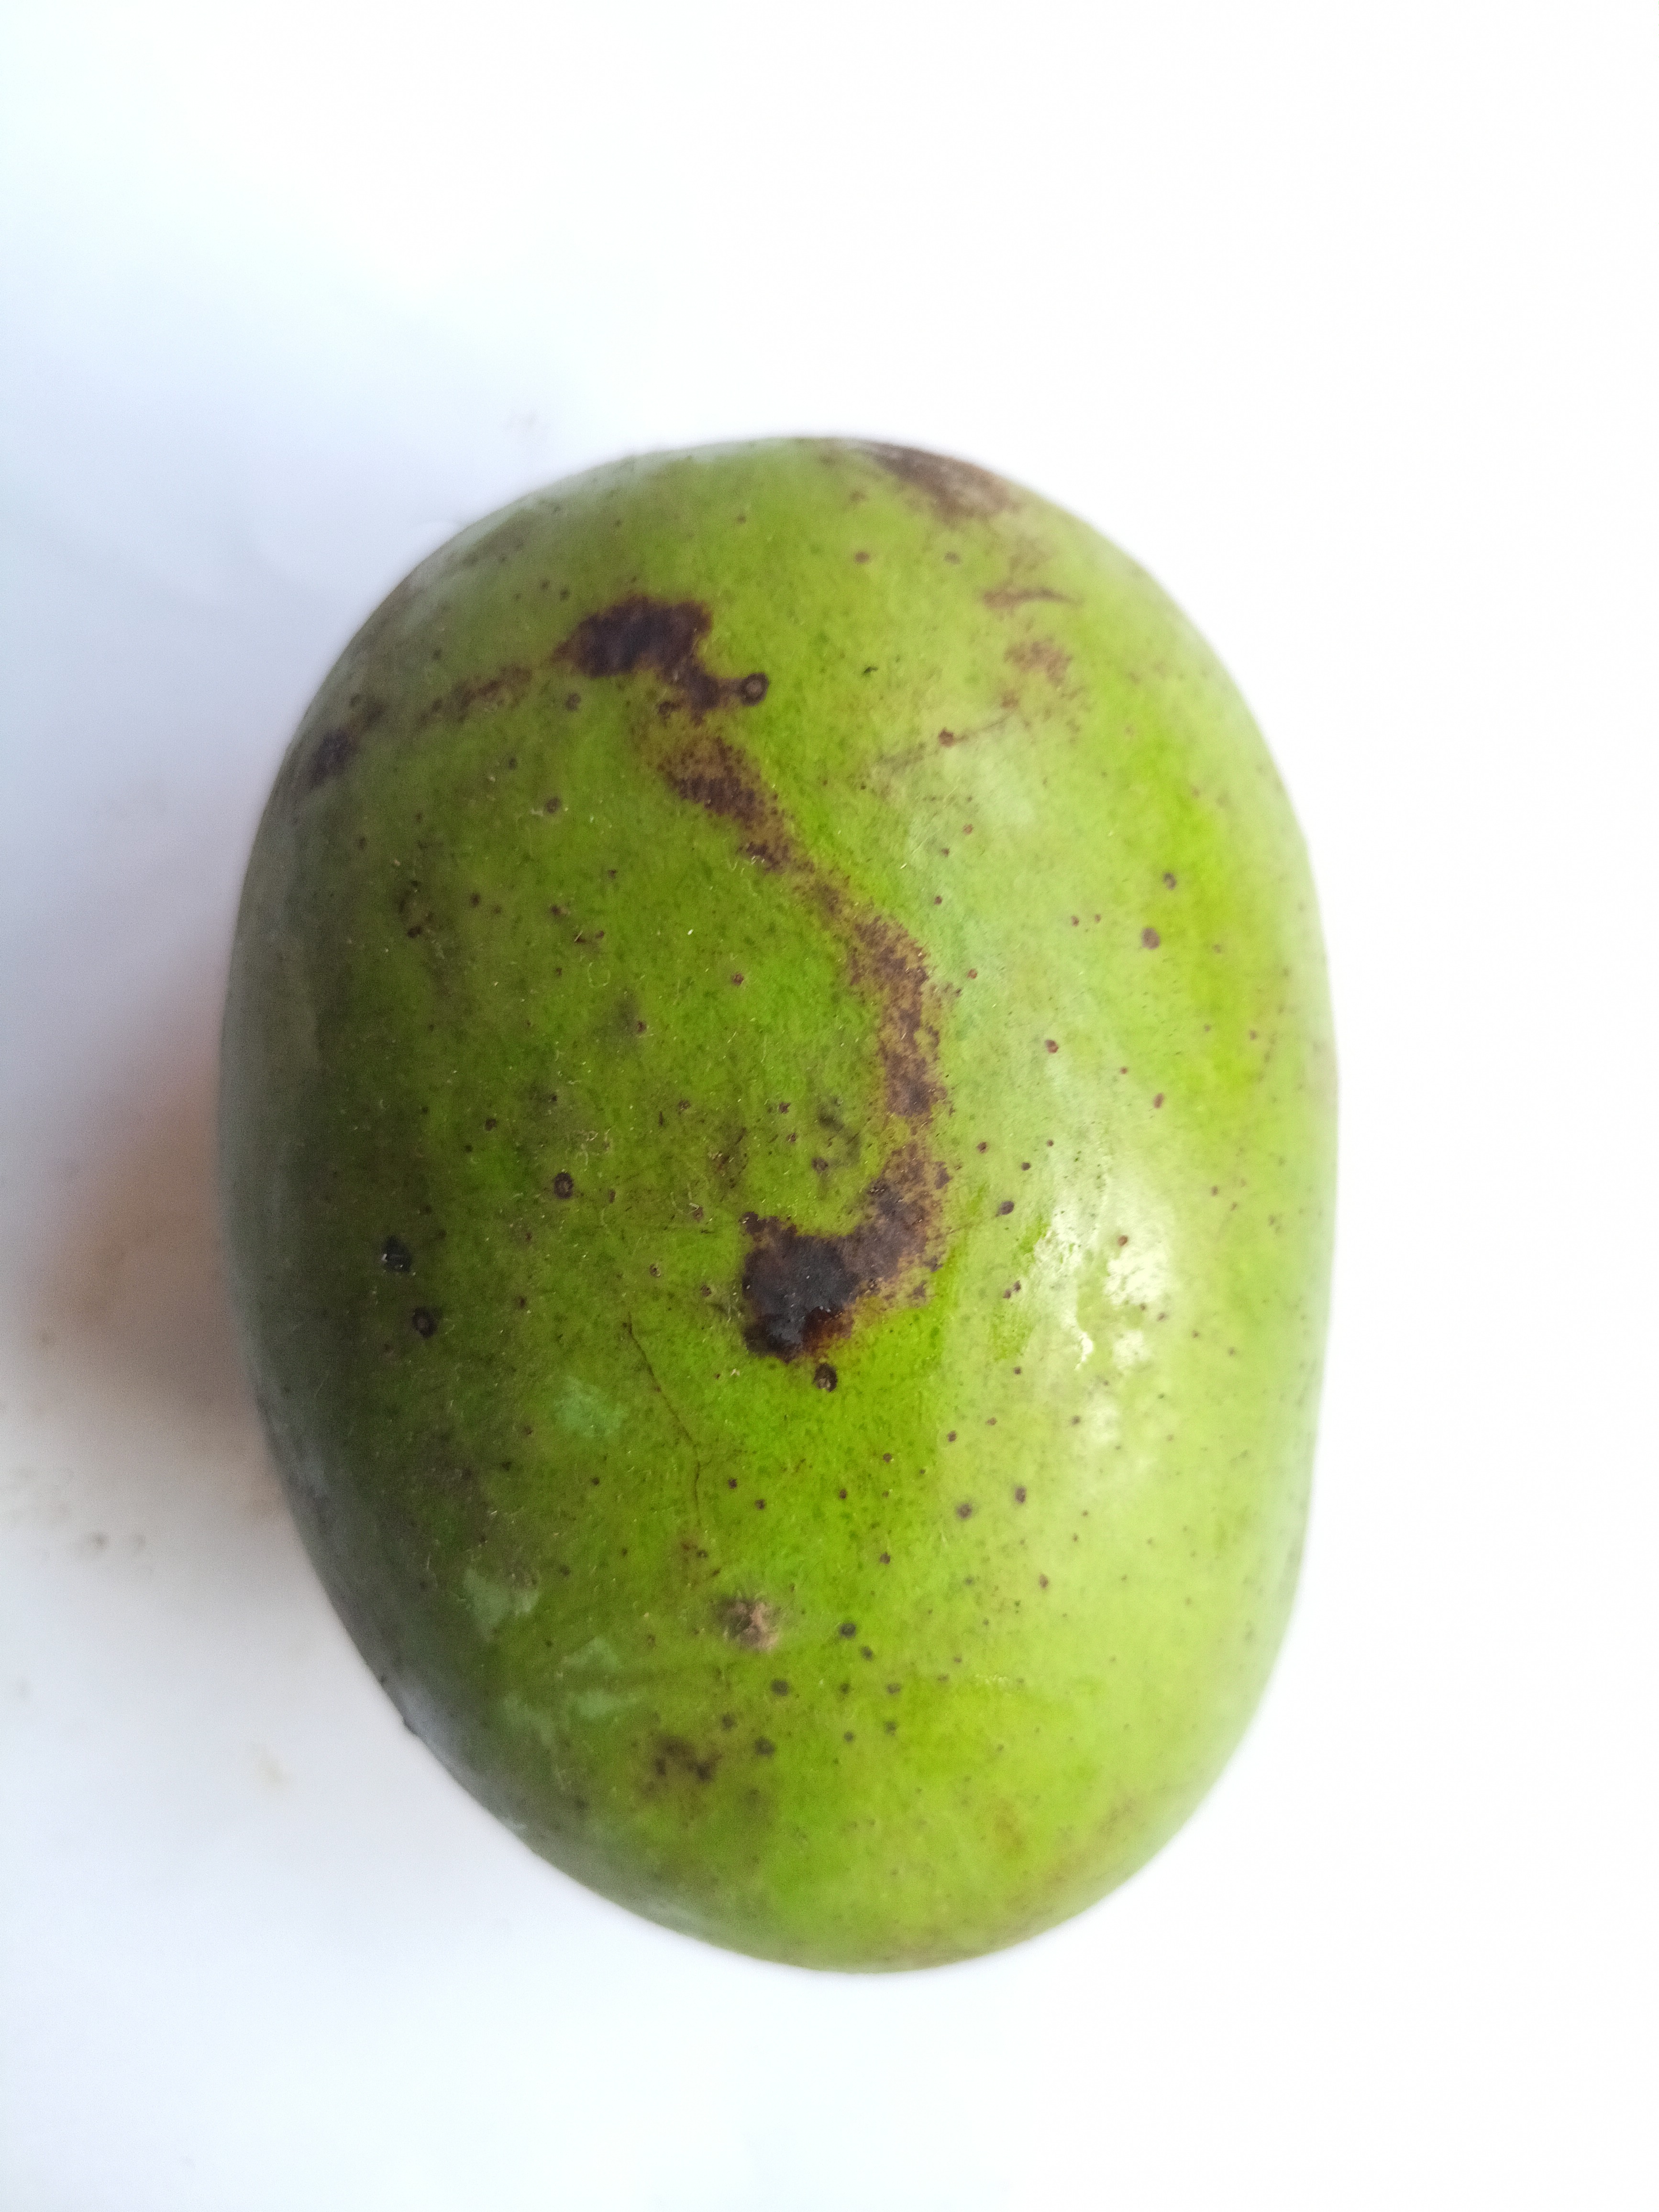
Mango variety: Langra